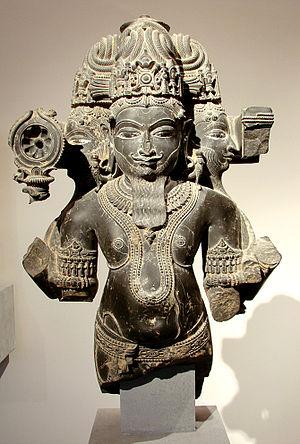
Brahma. Inde, Madhya Pradesh, 11ème - 12ème siècle, schiste bleuté. Musée Guimet, Paris.